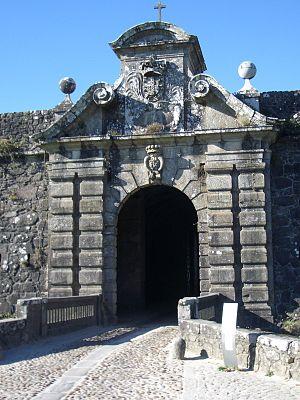
Valença est une municipalité du Portugal, située dans le district de Viana do Castelo et la région Nord.